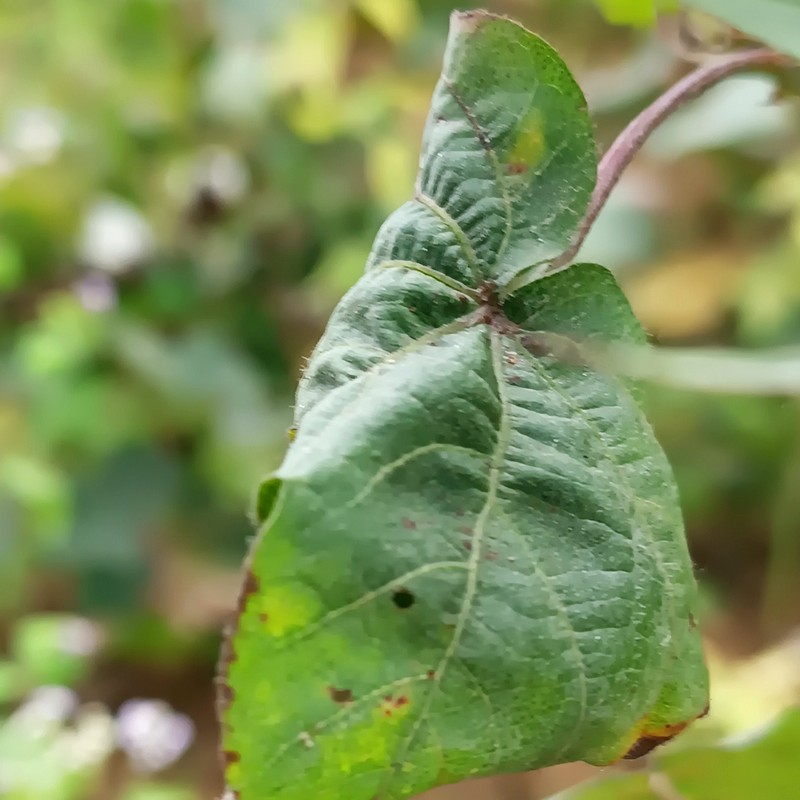
Label: Curl Virus